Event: Nepal Earthquake
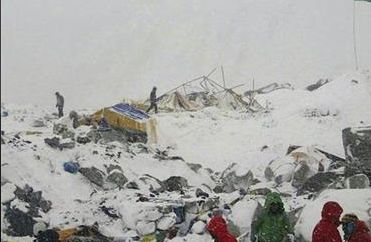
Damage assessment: damage